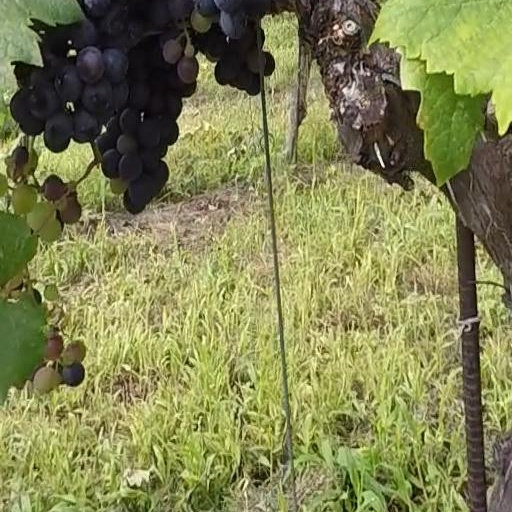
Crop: grape